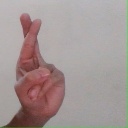
अक्षर: र